Niels de Ruiter

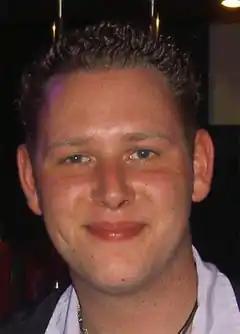
De Ruiter in 2005

Niels de Ruiter (born 21 January 1983) is a Dutch former darts player and former chairman of the Dutch Darts Federation. On the darts circuit, his nickname is The Excellent Dude, which is a reference from the film "Bill & Ted's Excellent Adventure". He is also known for using Metallica's "Enter Sandman" as his walk-on music, which he plays air guitar as he enters the stage.